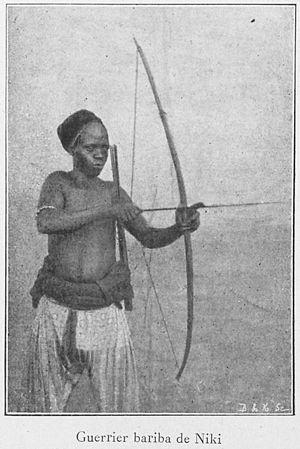
Guerrier bariba de Niki
Nikki est une commune du nord-est du Bénin, située dans le département du Borgou, à une vingtaine de kilomètres de la frontière du Nigeria.